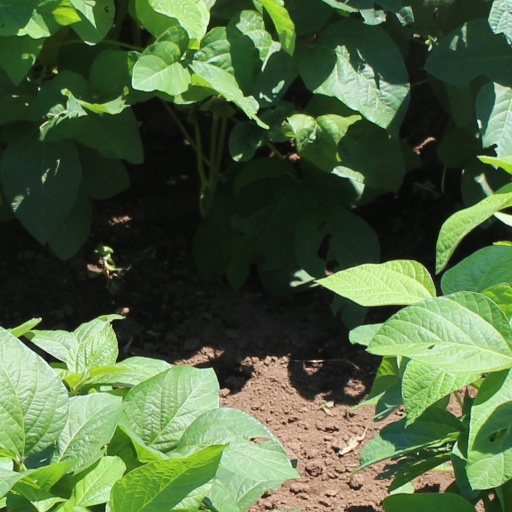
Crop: soybean